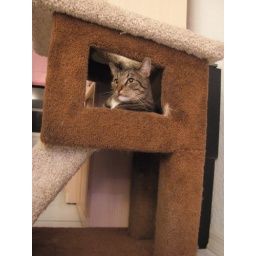
Tigger has recently claimed the kitty house as his own and has spent every hour possible in it.